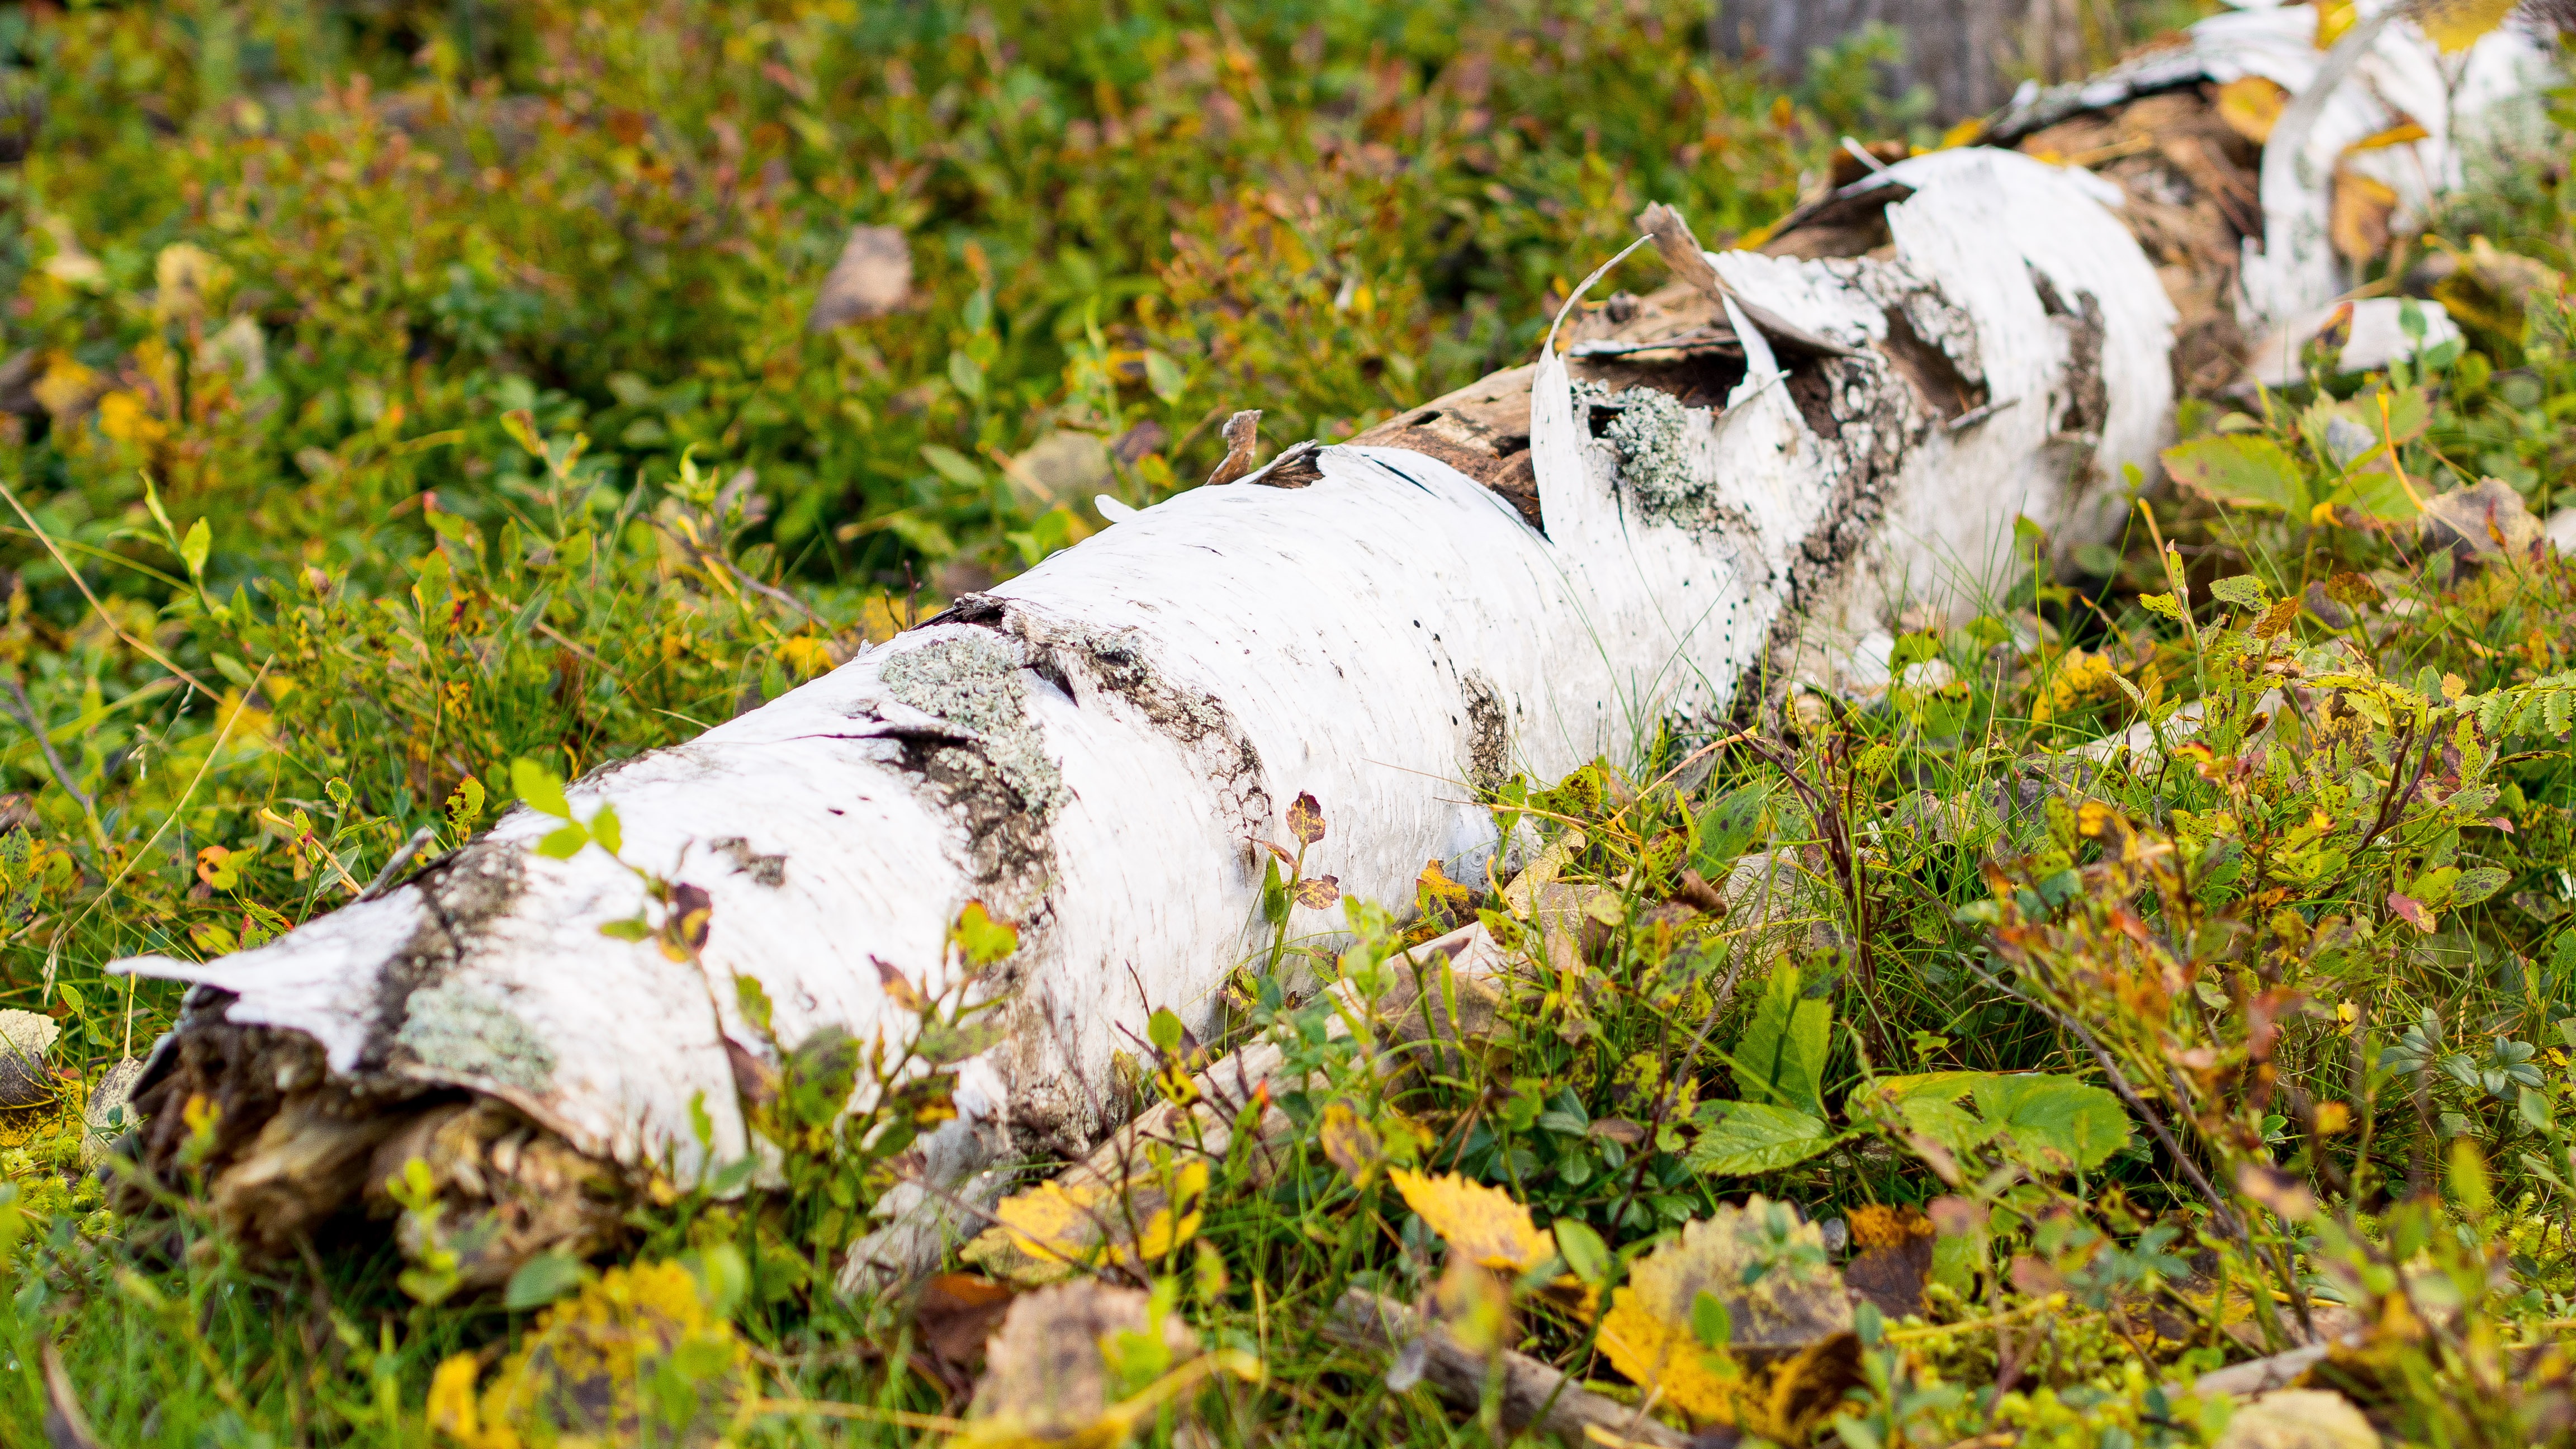
tree, nature, forest, grass, branch, plant, wood, lawn, leaf, flower, trunk, environment, foliage, rural, log, green, birch, natural, autumn, rough, lumber, season, tree trunk, cut, outdoors, forestry, wooden, timber, woodland, resource